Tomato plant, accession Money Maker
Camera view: bottom (45 deg); turntable rotation: 180 degrees
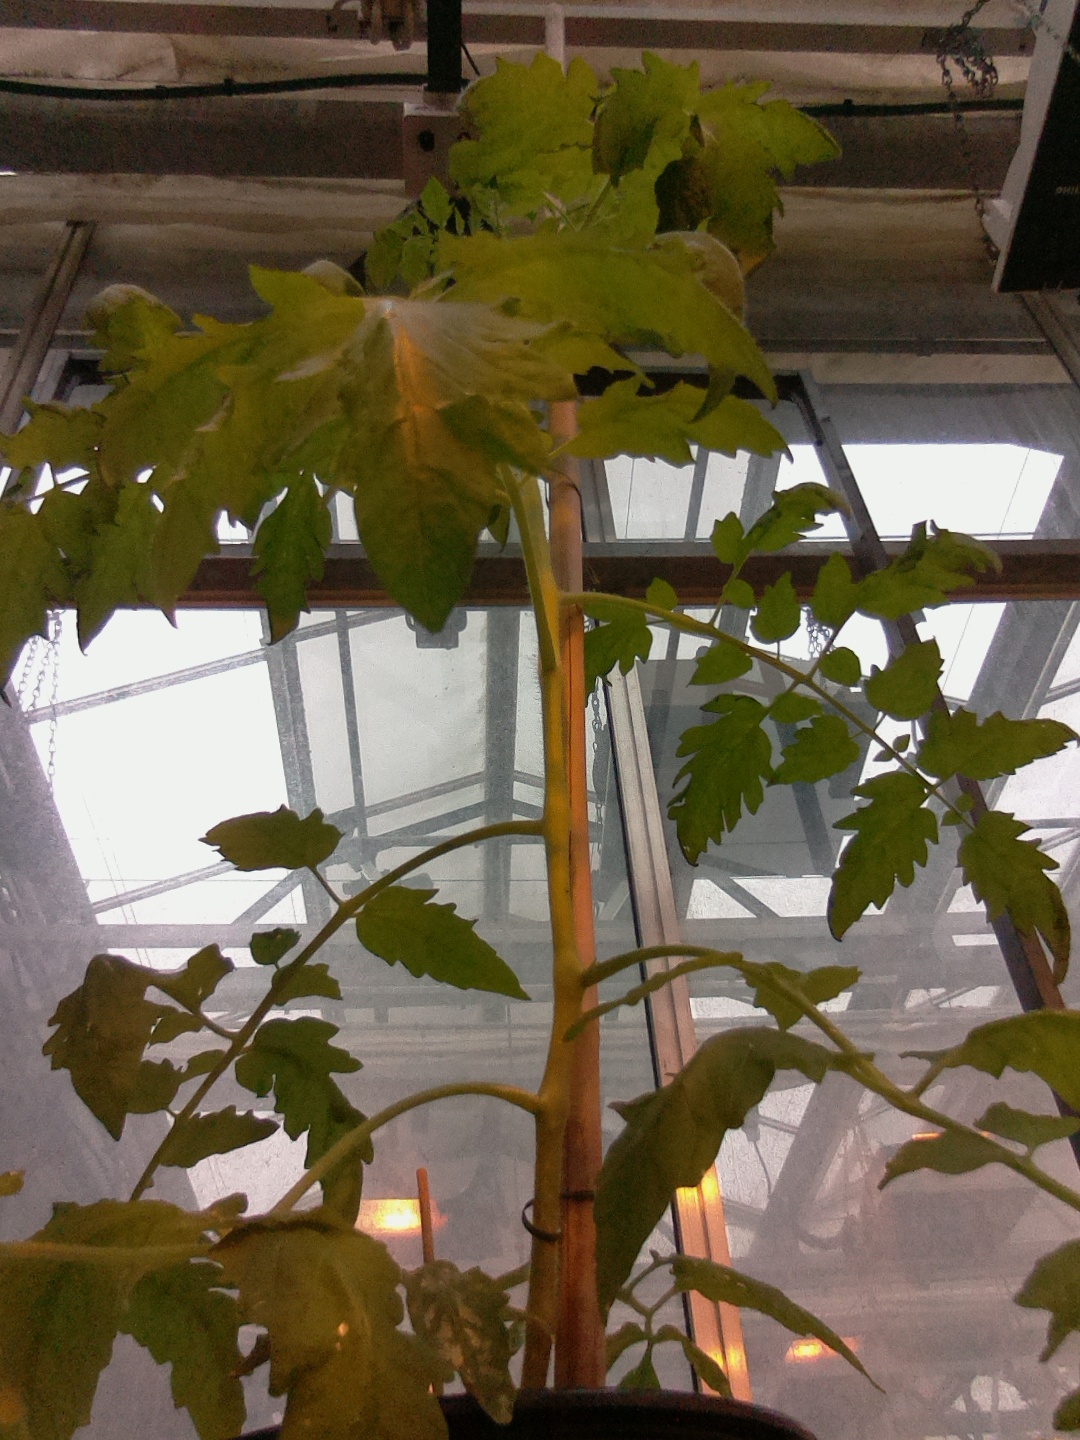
BBCH growth stage 53: 3 inflorescences visible